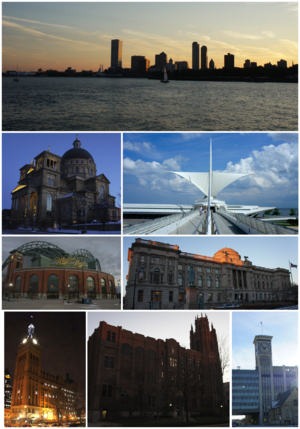
Milwaukee
Milwaukee er en by i den amerikanske delstat Wisconsin med 594.833 indbyggere i 2010. Det er den største by i staten og den 30. største by i USA. Byen er beliggende i den sydøstlige del af delstaten ved Michigan-søens vestlige bred.